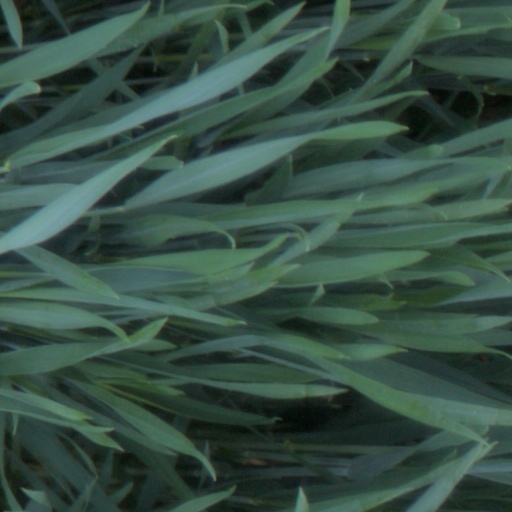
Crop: wheat